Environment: real
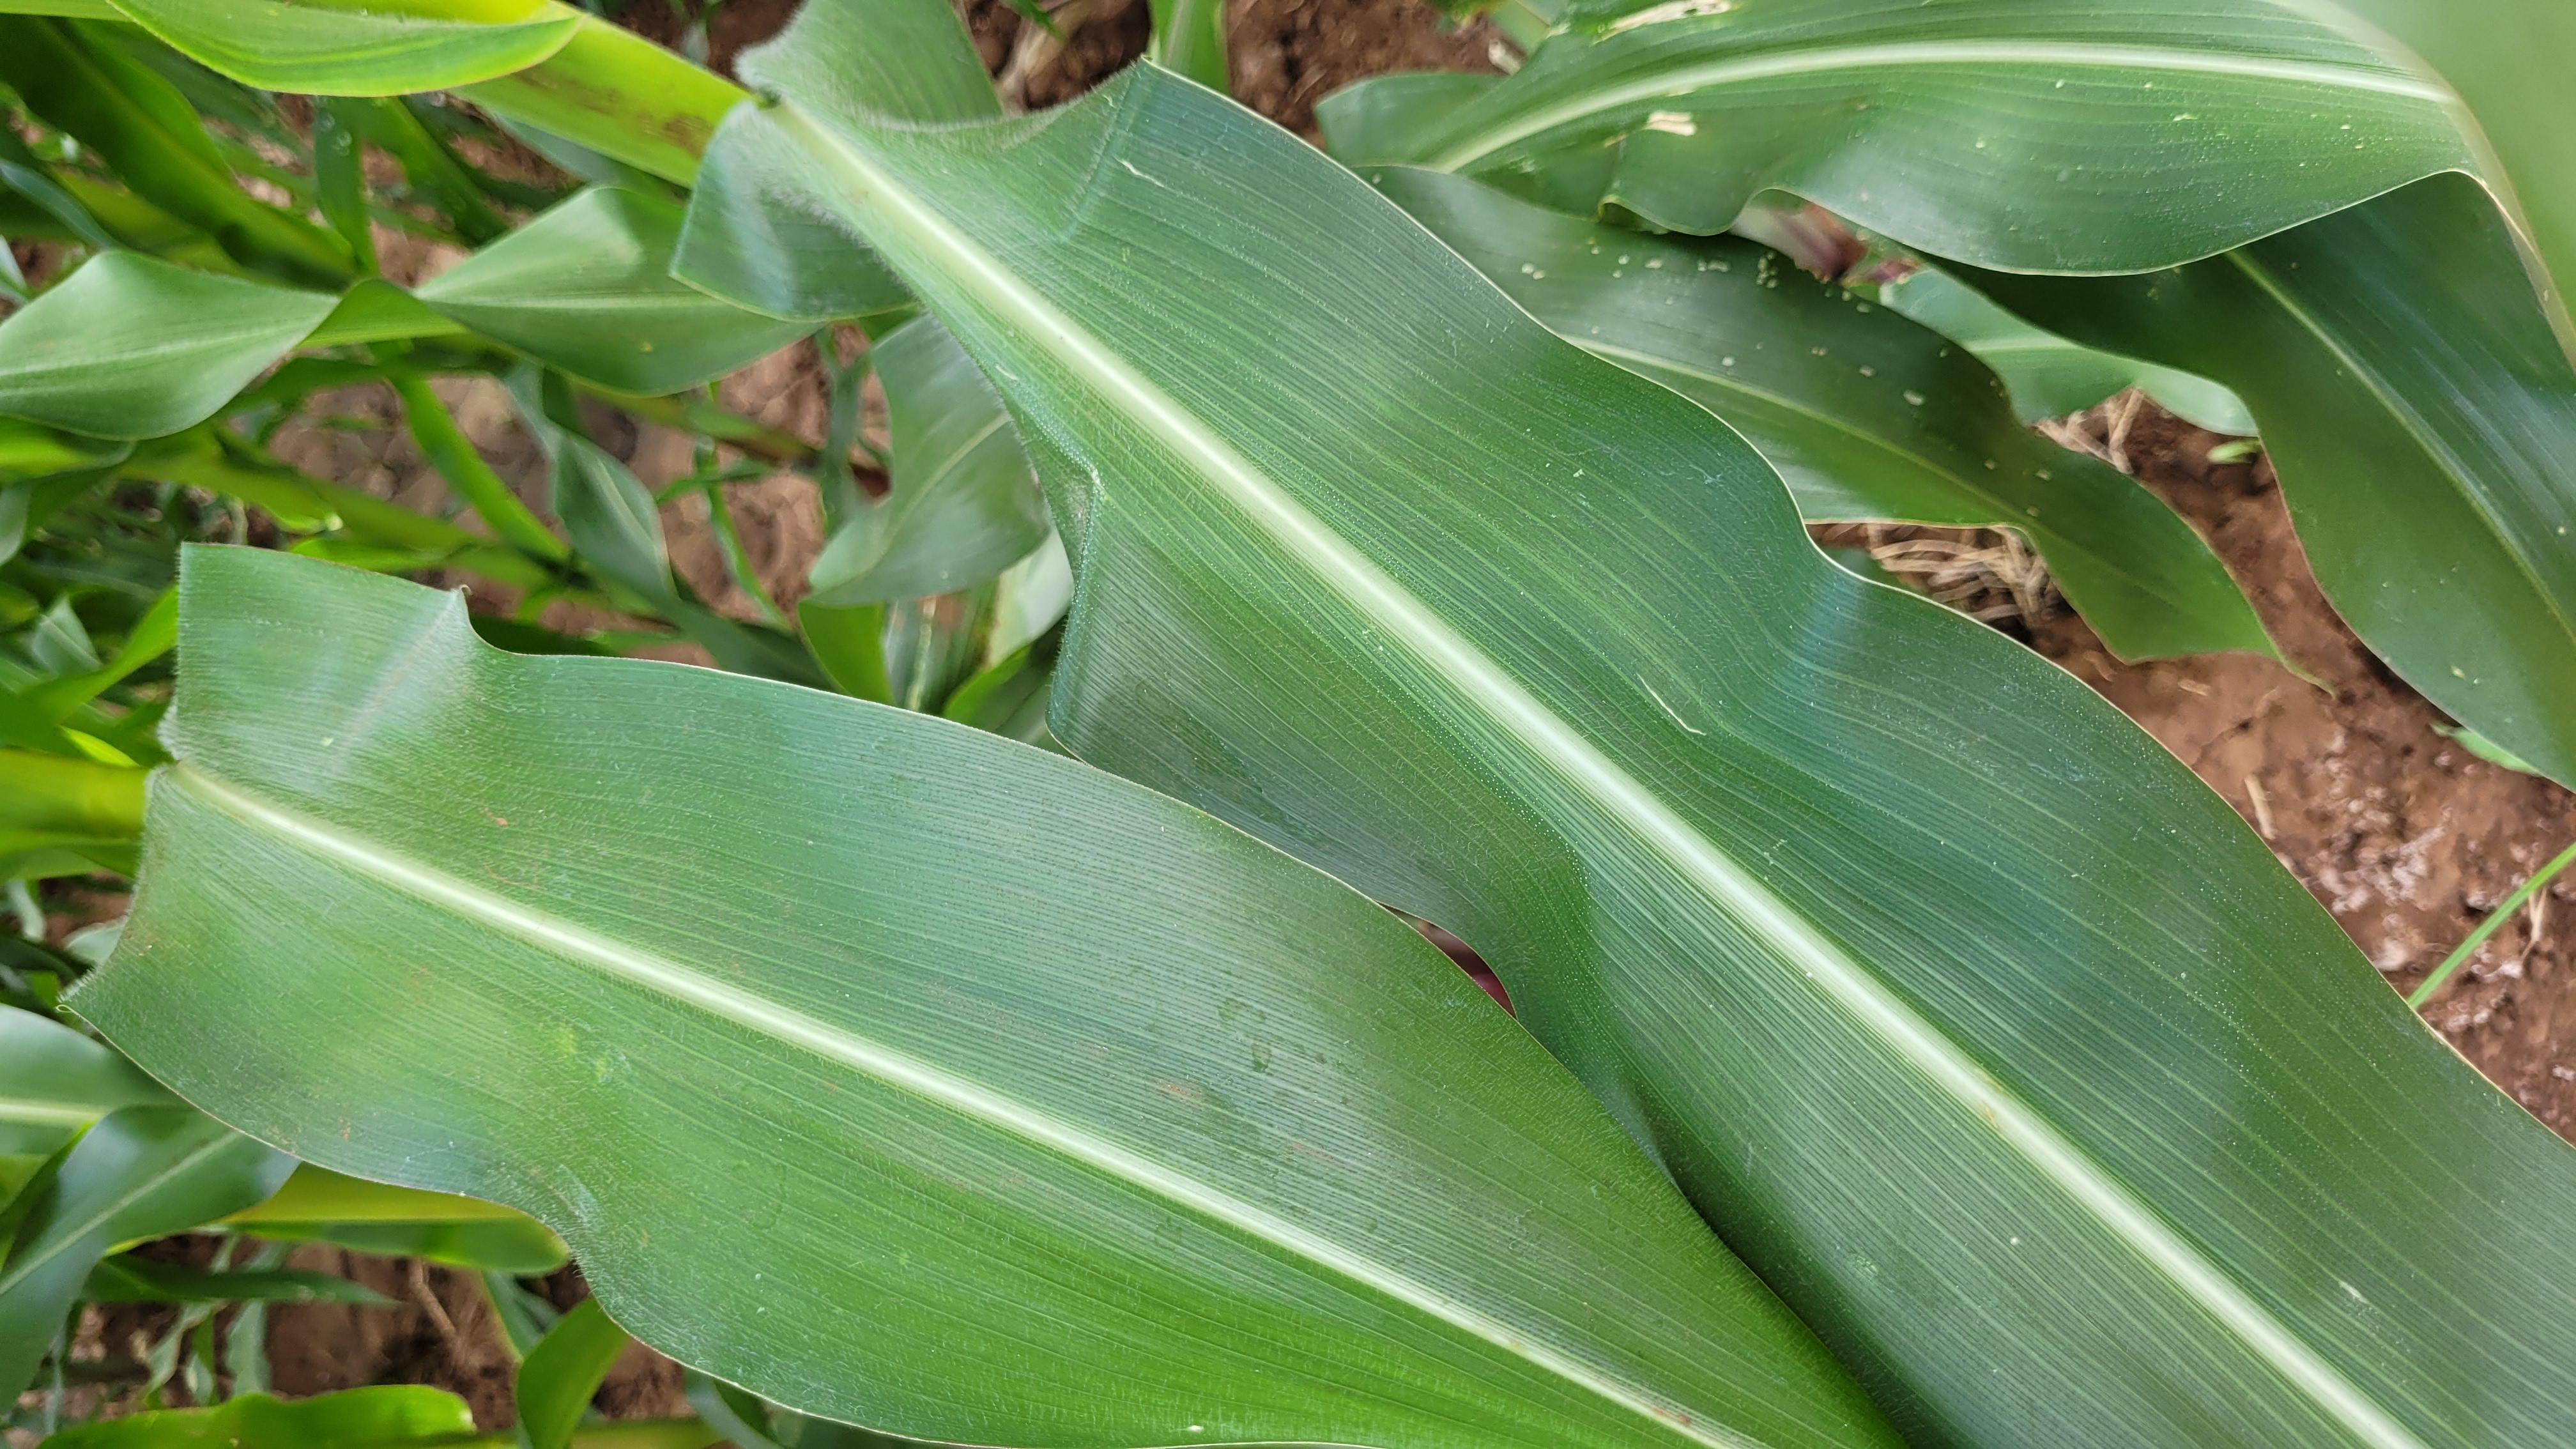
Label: fall_armyworm